The Photographer (opera)

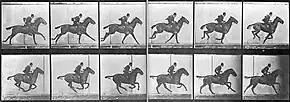
Muybridge's photos of a horse galloping (ca. 1880s), later used in the album cover art for "The Photographer"

Eadweard Muybridge was an English-born photographer who relocated to the American West and was an early pioneer in photographic technology. He photographed well-known landscapes of Yosemite that pushed the aesthetic and technological boundaries of the medium. His early photographic motion studies conducted in association with Leland Stanford led to the earliest moving photographic images.